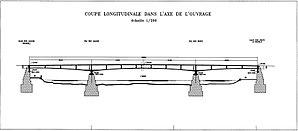
Coupe longitudinale du Pont de la Porte de France
Le pont de la Porte de France est un ouvrage en béton armé à poutres continues sous chaussée, situé à l'entrée de la ville de Grenoble, en Isère. Il porte la ligne E du tramway grenoblois et la D1075 au PR 87+925, et franchit l'Isère, une piste en lande et une voie communale.